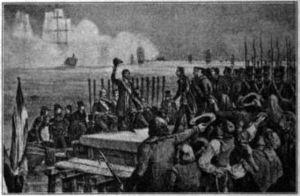
Jean-Baptiste Bernadotte, né le 26 janvier 1763 à Pau et mort le 8 mars 1844 à Stockholm, est un militaire français devenu roi de Suède et de Norvège sous les noms de Charles XIV Jean et de Charles III Jean de 1818 jusqu'à sa mort, après avoir été nommé régent en 1810 sous le règne de Charles XIII. Il s'engagea dans l'armée française en 1780 et connut un avancement rapide sous la Révolution française, atteignant le grade de général en 1794 après avoir longtemps végété dans des fonctions subalternes. Il se distingua à plusieurs reprises sur les champs de bataille et occupa également, pendant une courte période, le poste de ministre de la Guerre. Ses relations avec Napoléon Bonaparte furent houleuses mais les deux hommes se réconcilièrent en 1804 et Bernadotte fut élevé à la dignité de maréchal d'Empire, la plus haute distinction militaire du pays. Il participa aux campagnes napoléoniennes à la tête d'un corps d'armée, mais son inaction le jour de la bataille d'Auerstaedt en 1806 et le mauvais comportement de ses troupes à celle de Wagram en 1809 lui attirèrent les critiques de l'Empereur.